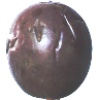
Label: passion_fruit